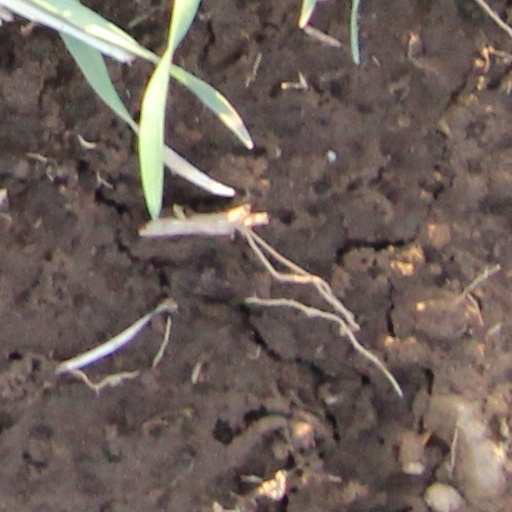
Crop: wheat